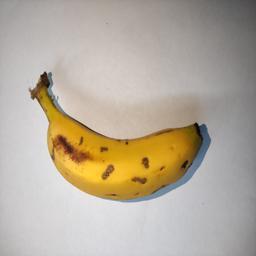
Ripeness: Ripe